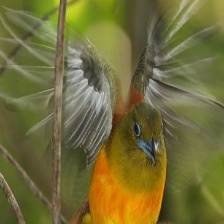
Species: ORANGE BREASTED TROGON
Scientific name: HARPACTES ORESKIOS